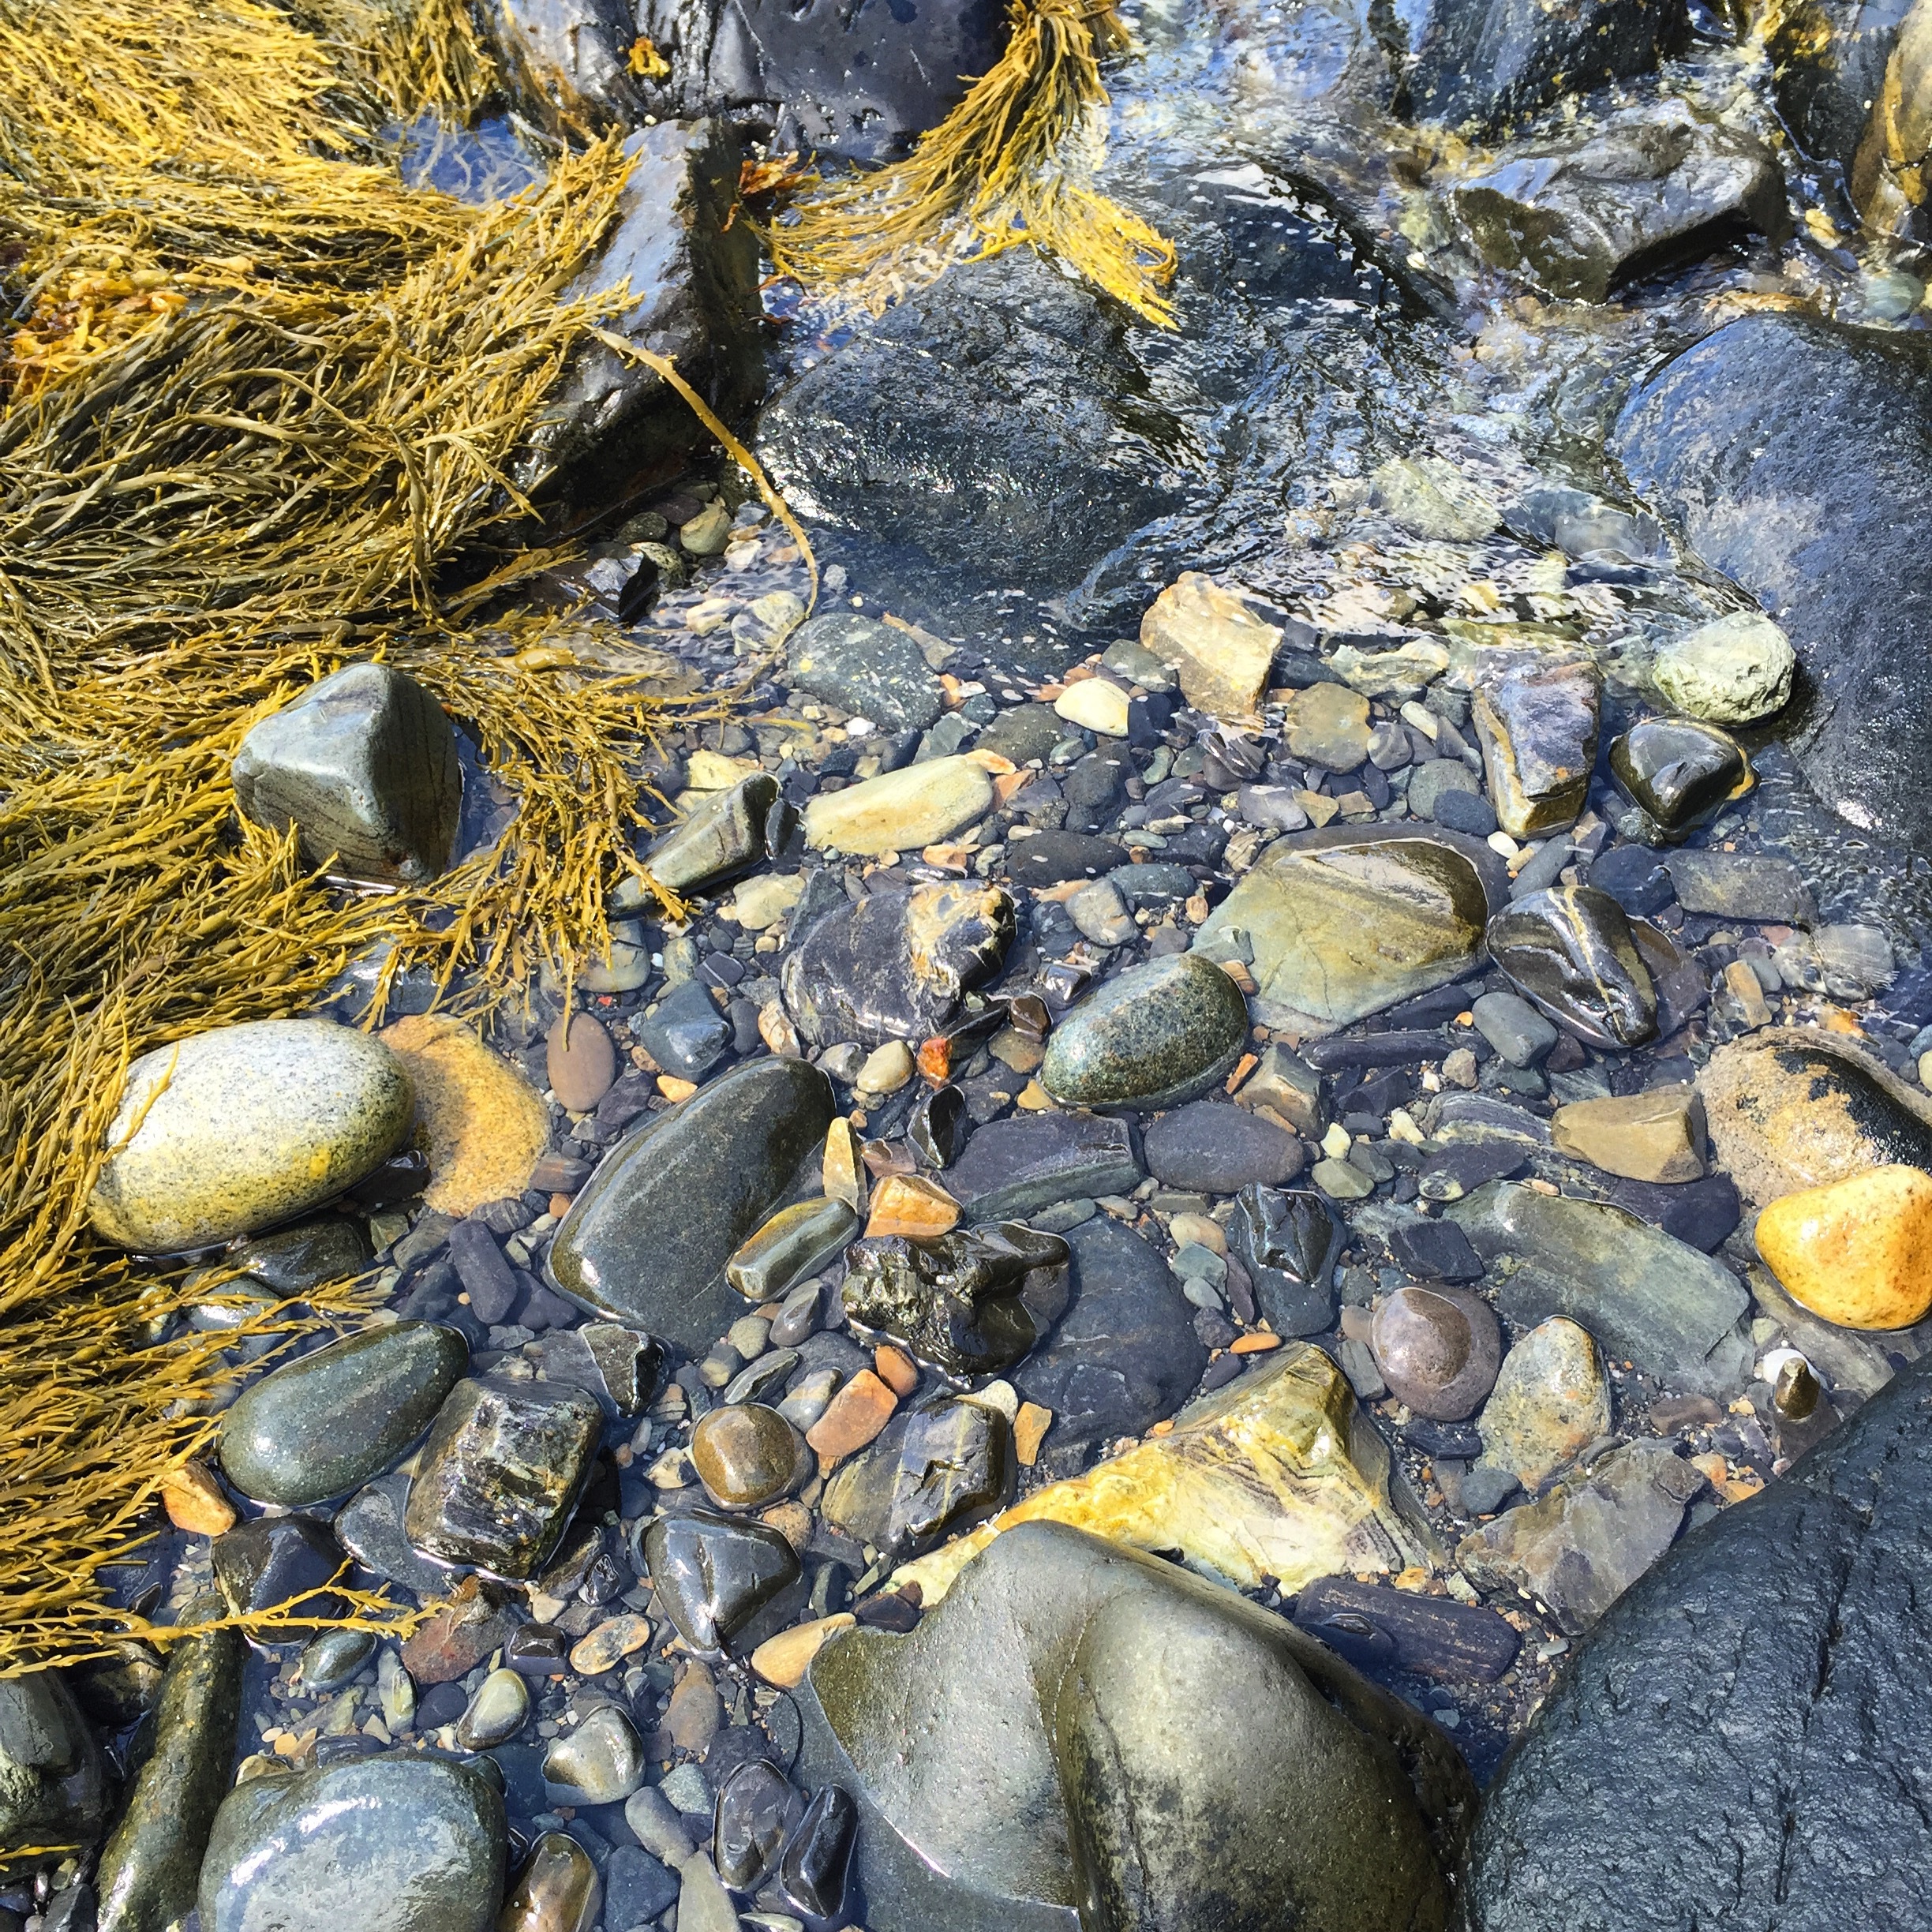
sea, tree, water, nature, rock, ocean, leaf, shore, wet, pond, wildlife, stream, natural, pebble, seaweed, autumn, tidepool, aquatic, season, material, rocks, geology, algae, marine, boulder, maine, tide pool